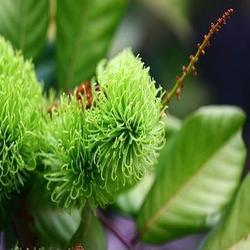
Label: Rambutan